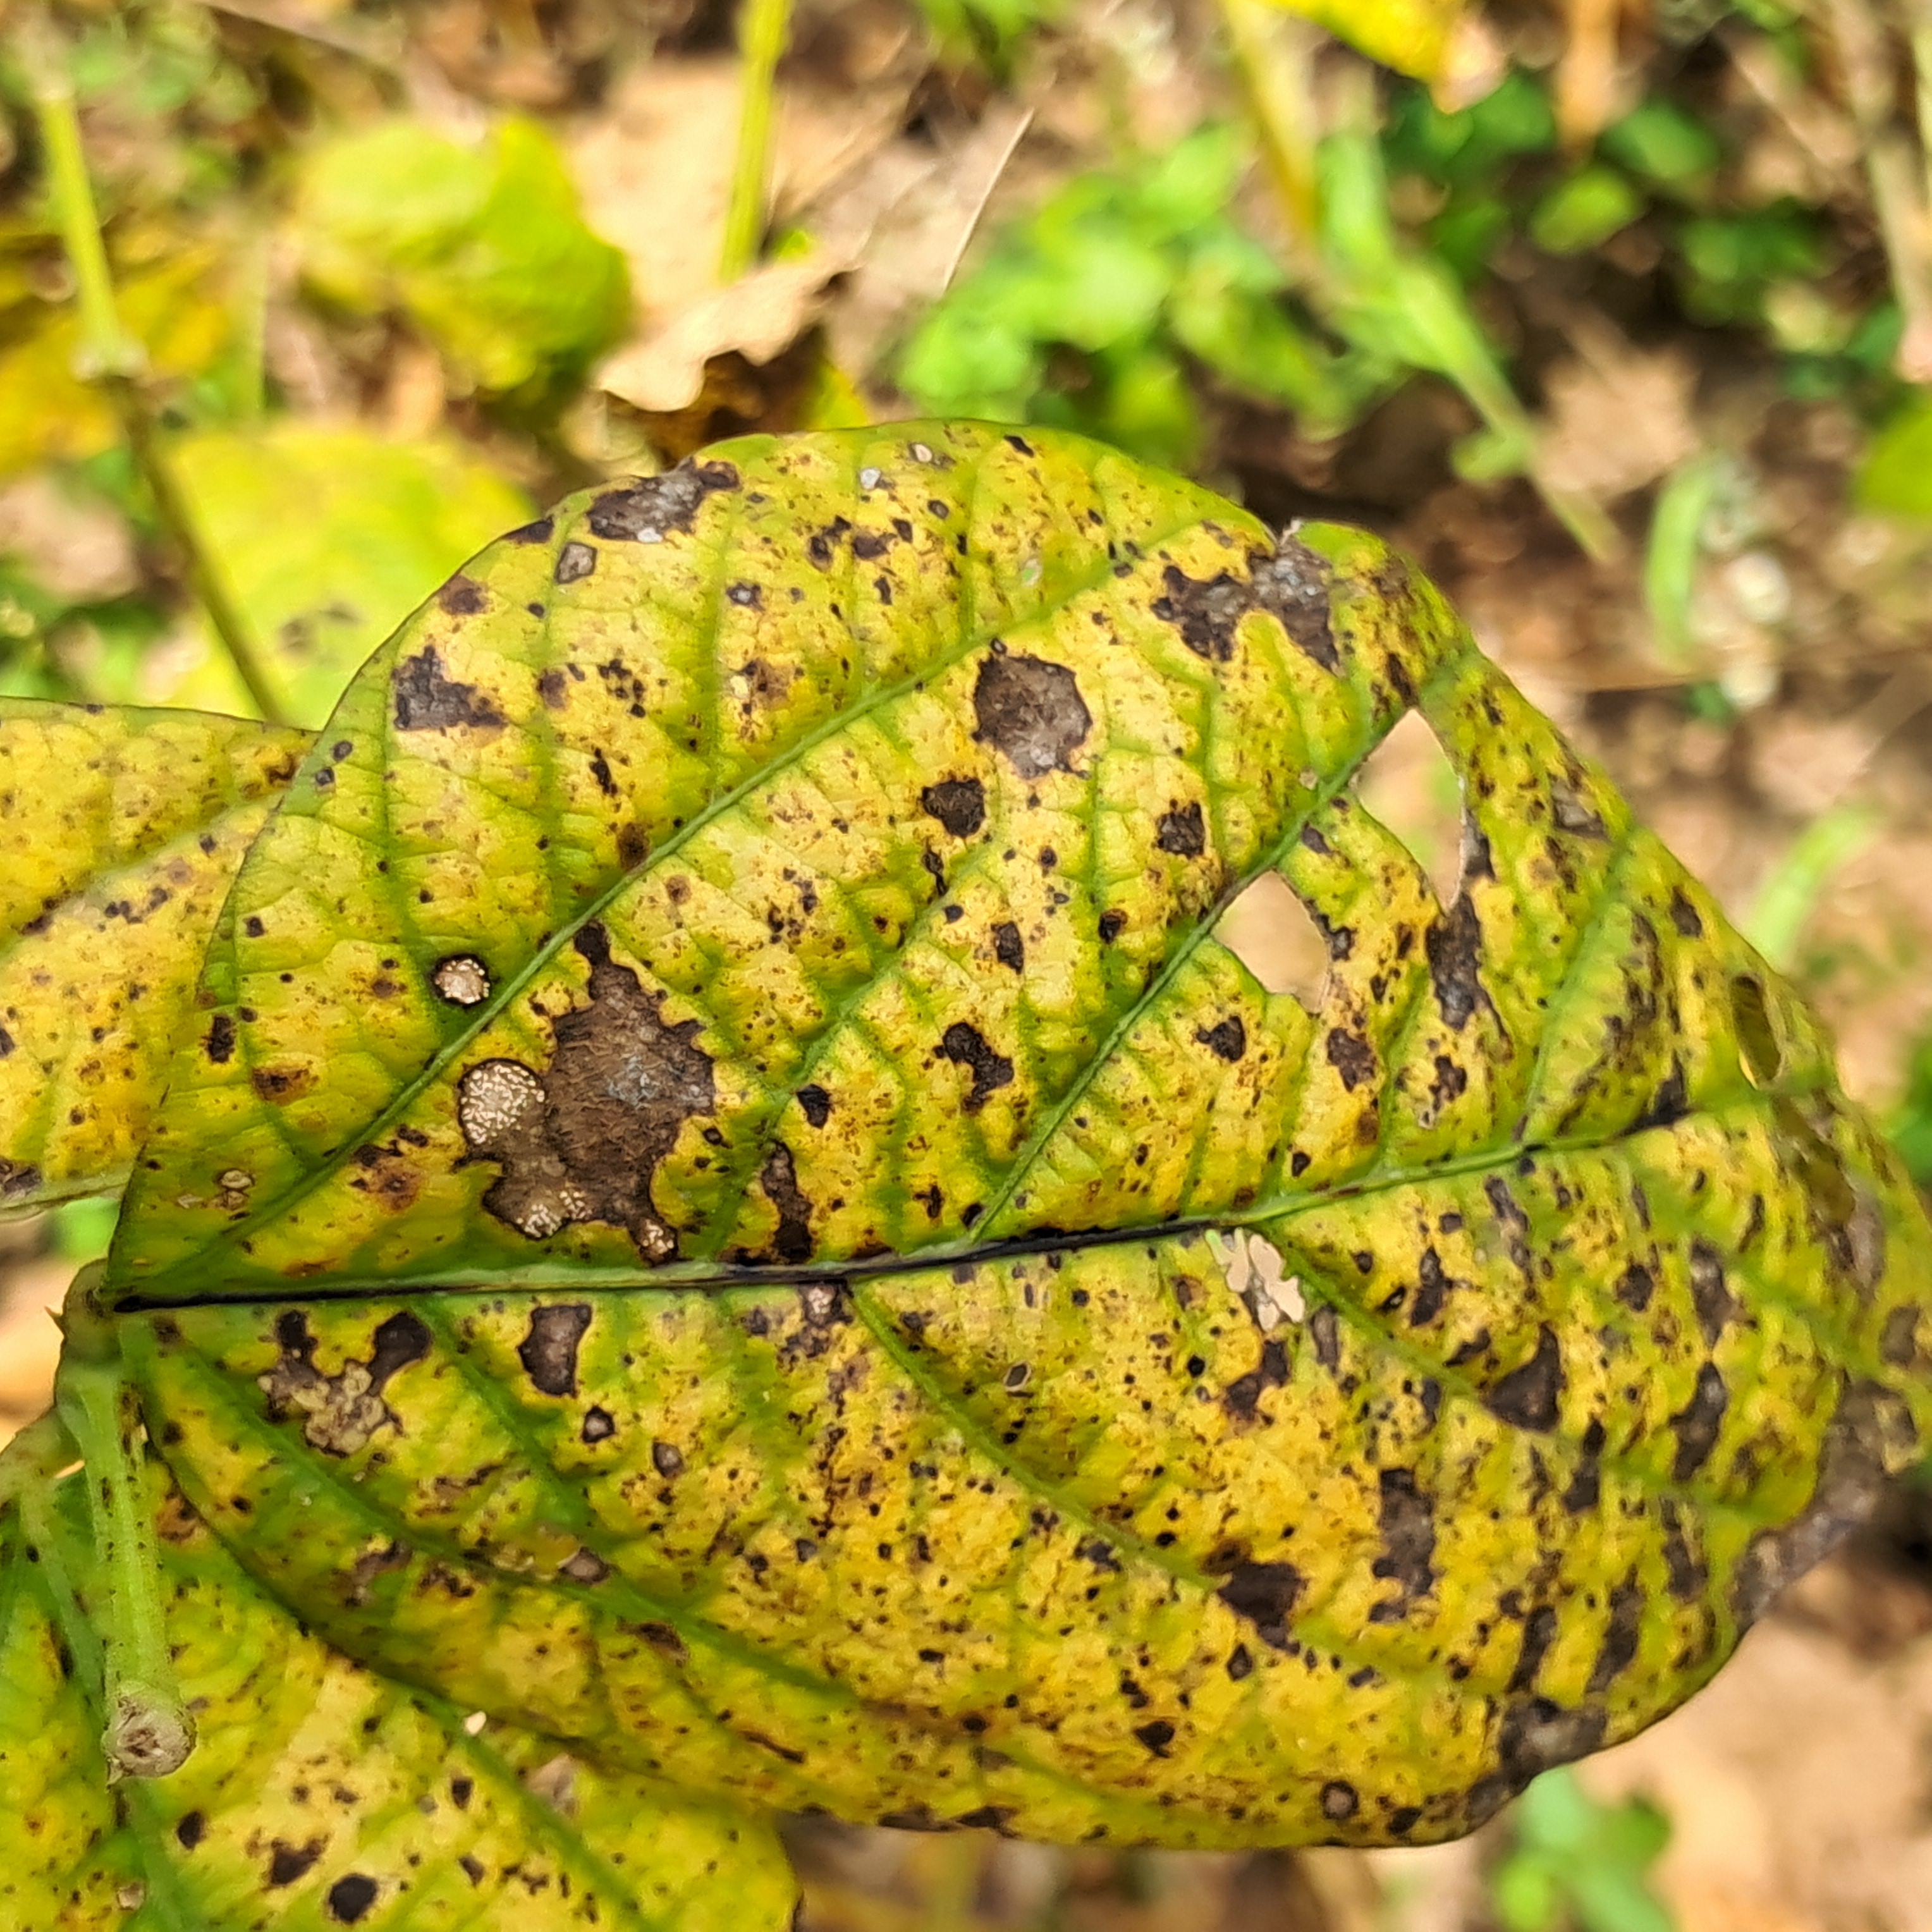
Label: Rust